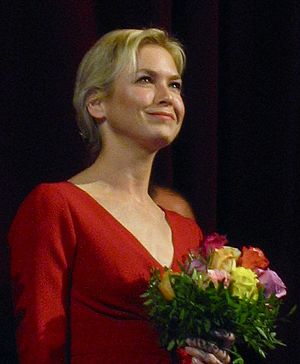
Renée Zellweger
Renée Kathleen Zellweger er en amerikansk Academy Award -, BAFTA -, SAG Awards – og Golden Globe-vindende skuespiller, sanger, danser og performer, der har etableret sig som en af de højest betalte kvindelige Hollywoodskuespillere i de senere år. Hun er også kendt som den tidligere hustru til countrysangeren Kenny Chesney. Parret havde et kort ægteskab i 2005 før de indgik skilsmisse syv måneder senere.